Agnieszka Perepeczko

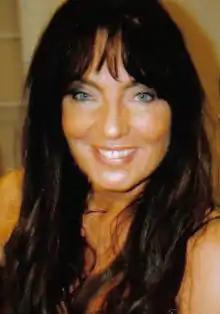

Agnieszka Perepeczko (born 6 May 1942) also billed as A. Fitkau, is a Polish-born former actress, best known for her stage and screen performances after her emigration to Australia.